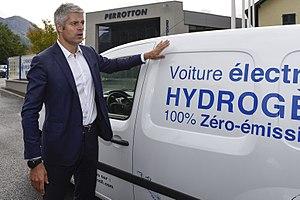
Laurent Wauquiez lors de l'annonce de son plan hydrogène
Laurent Wauquiez, né le 12 avril 1975 à Lyon, est un homme politique français.